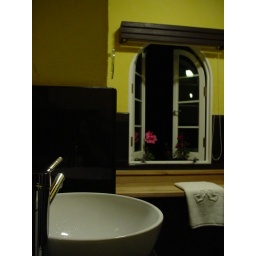
Even the bathroom has roses climbing in through the window...